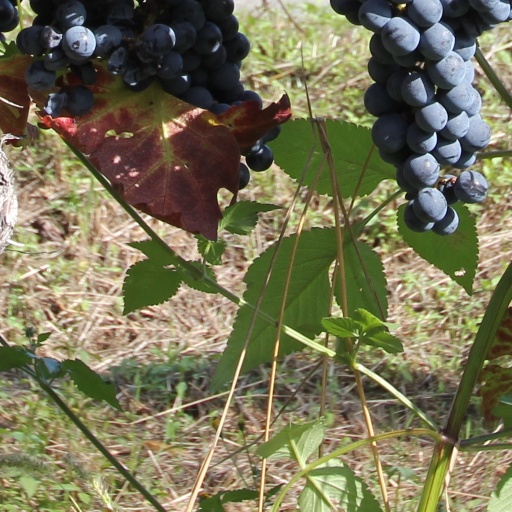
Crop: grape